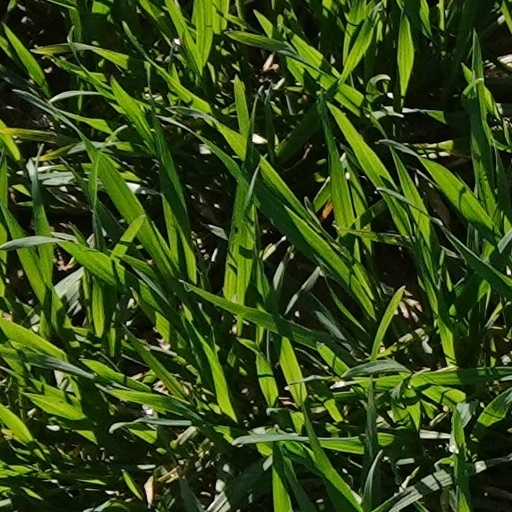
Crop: wheat